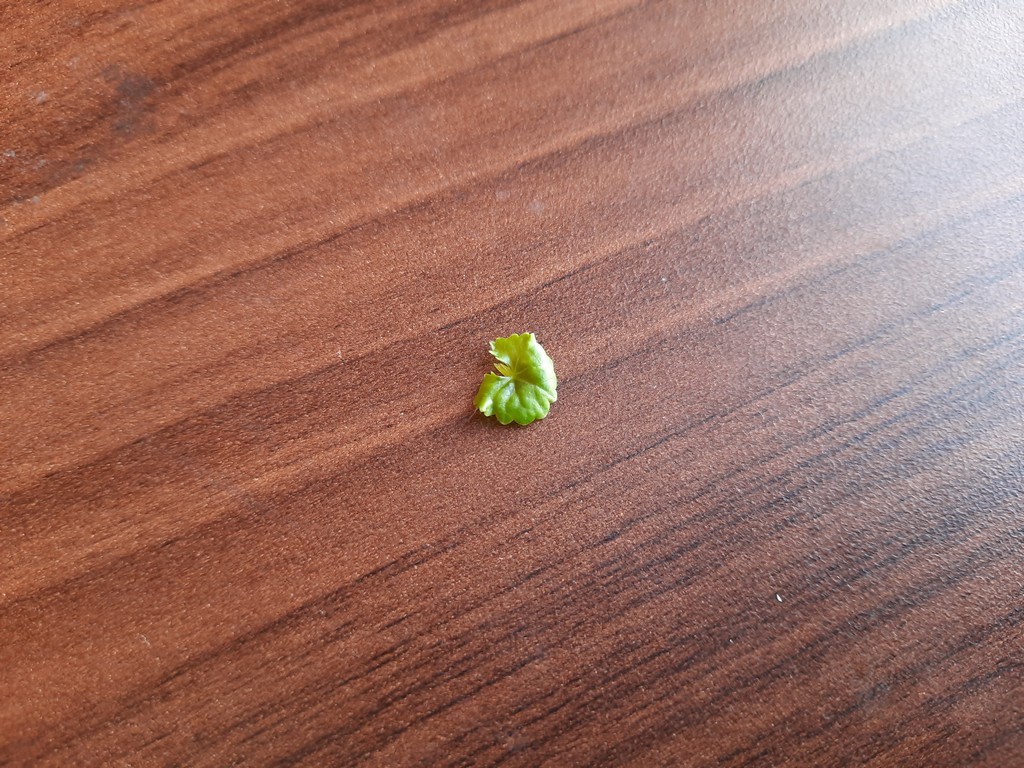
Label: Healthy